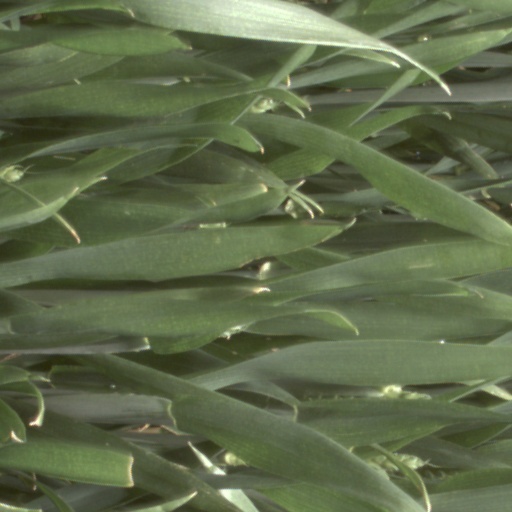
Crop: wheat